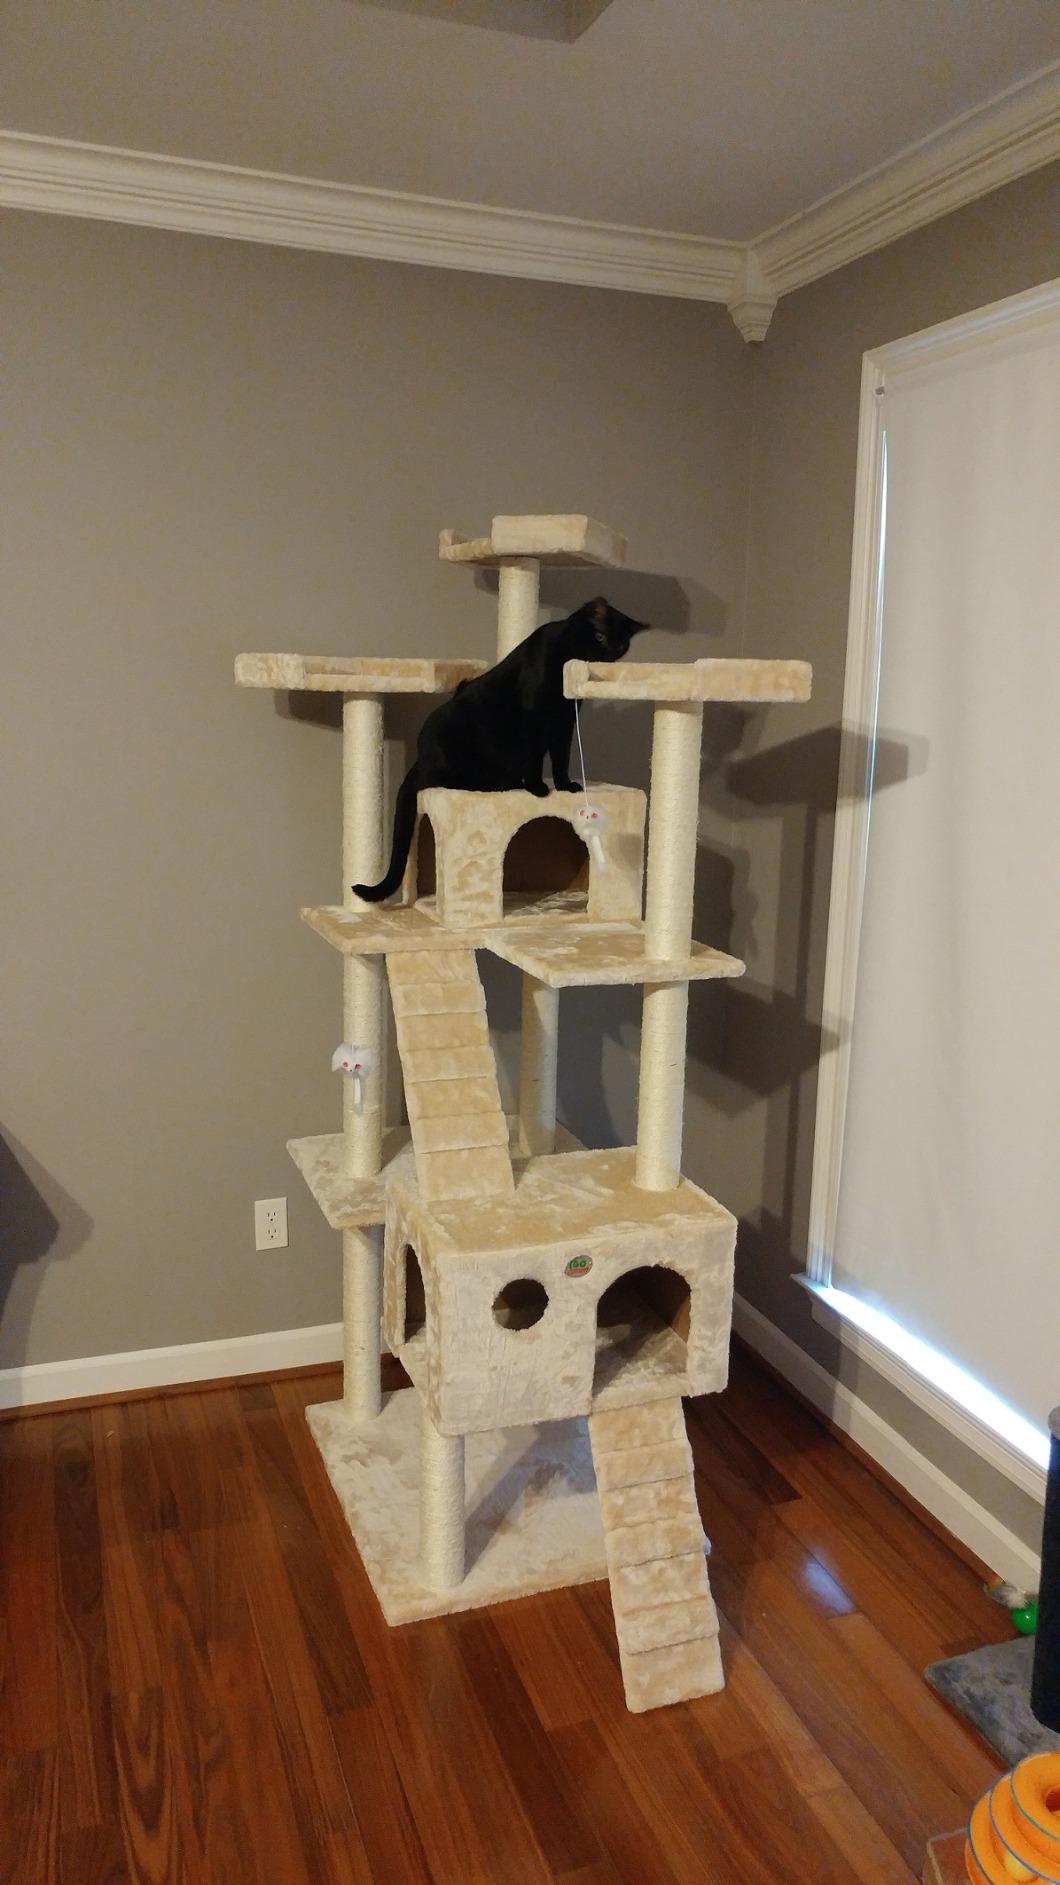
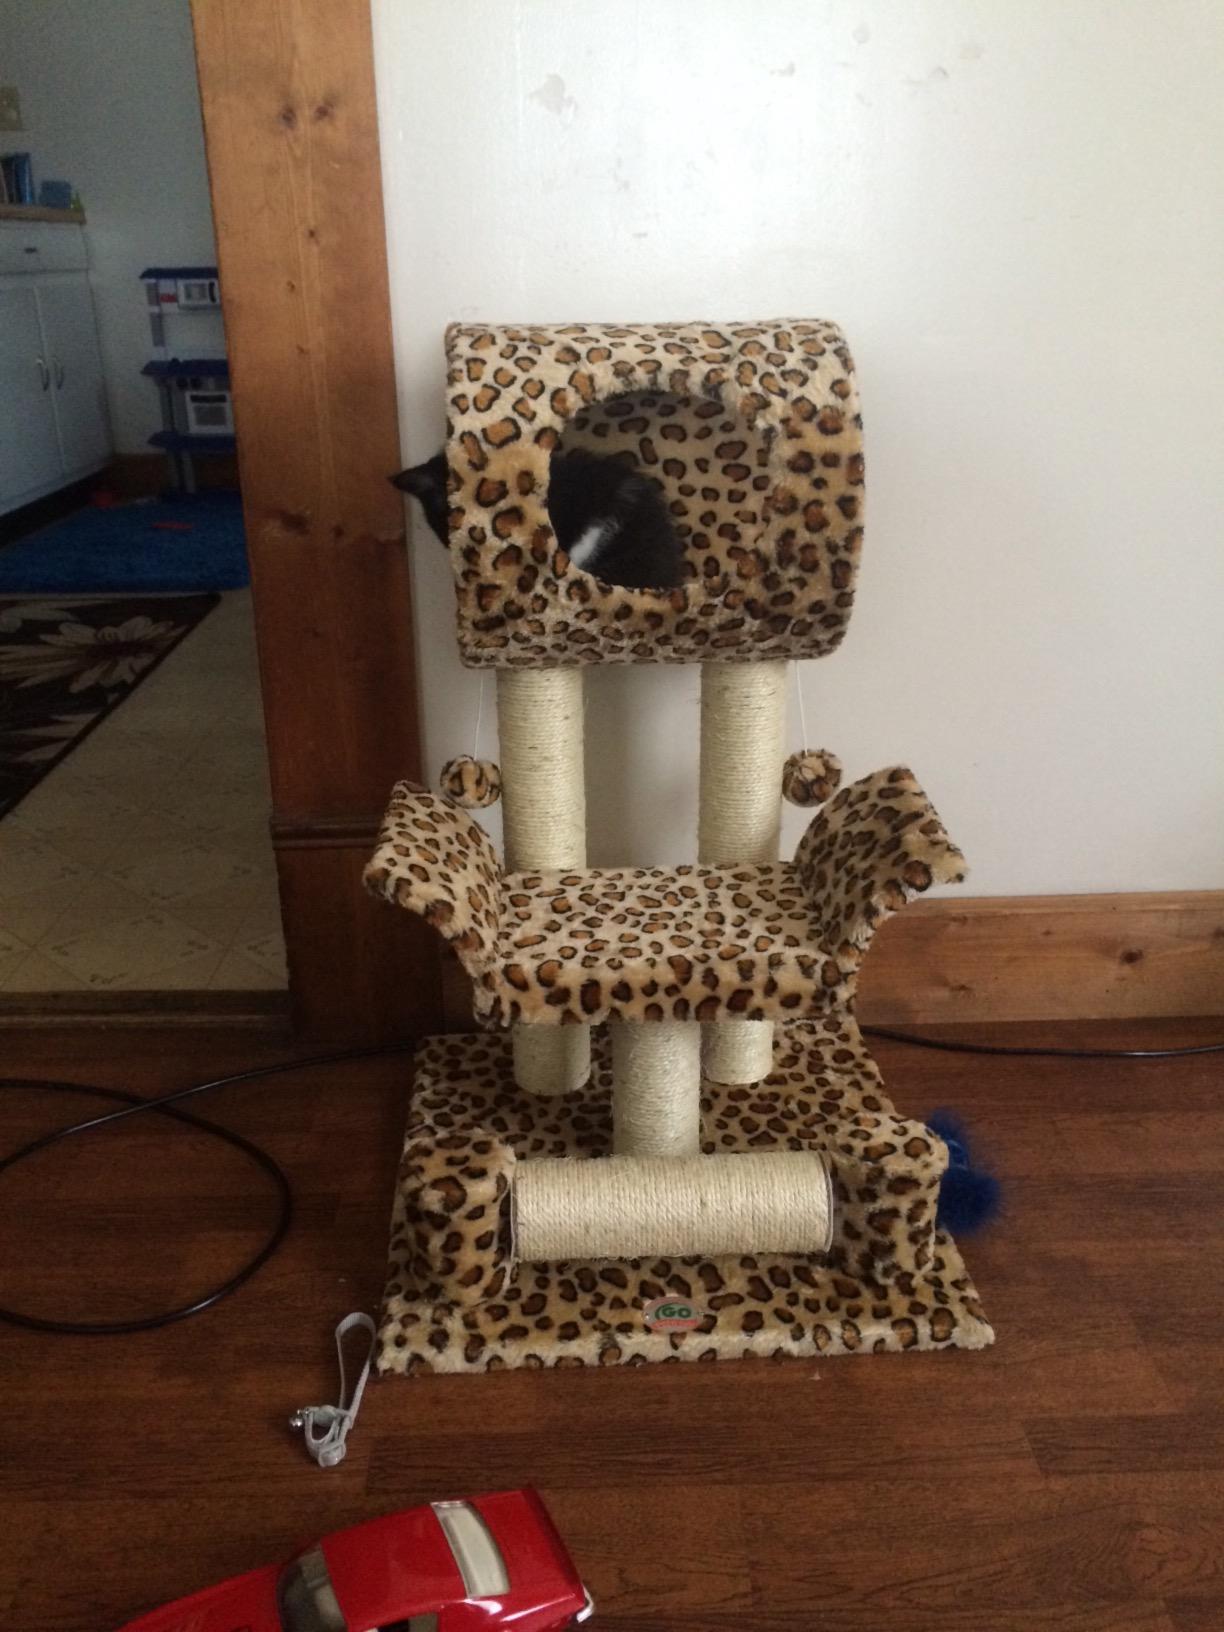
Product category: items_cat tree
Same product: no